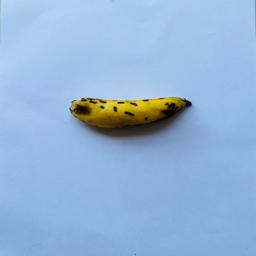
Banana variety: Sabri Kola